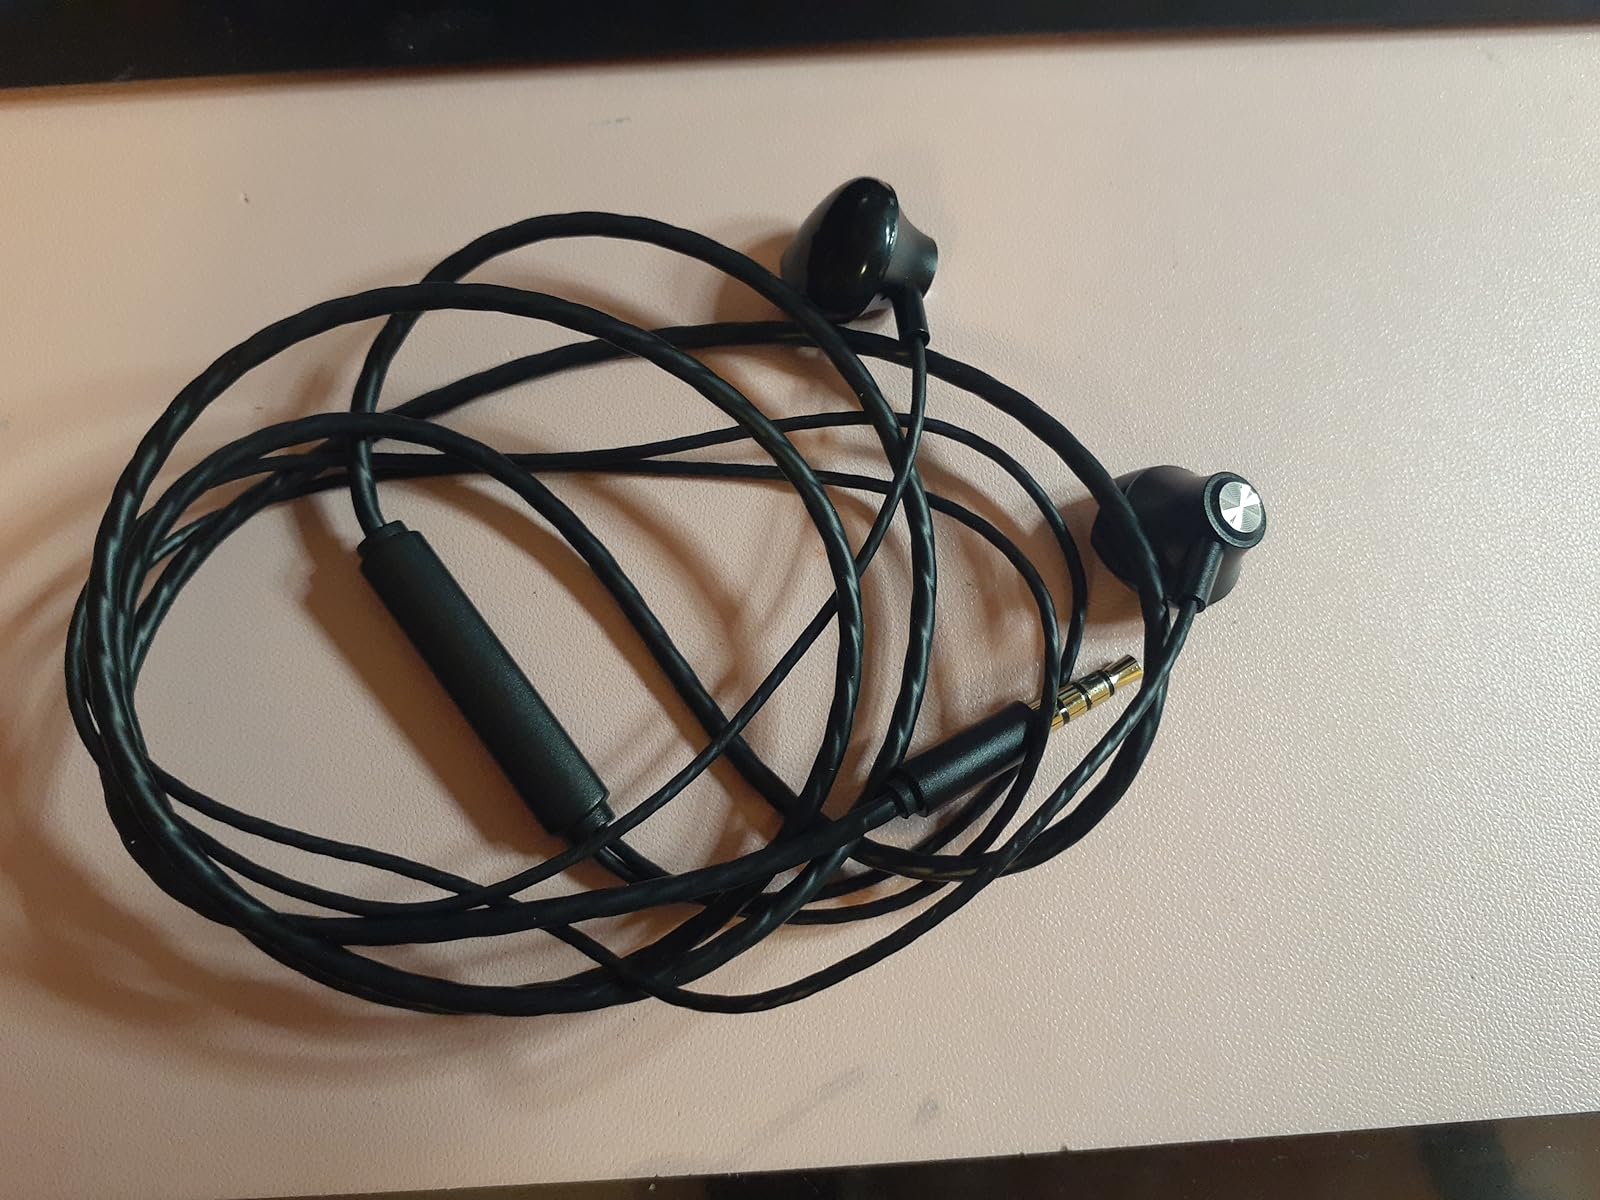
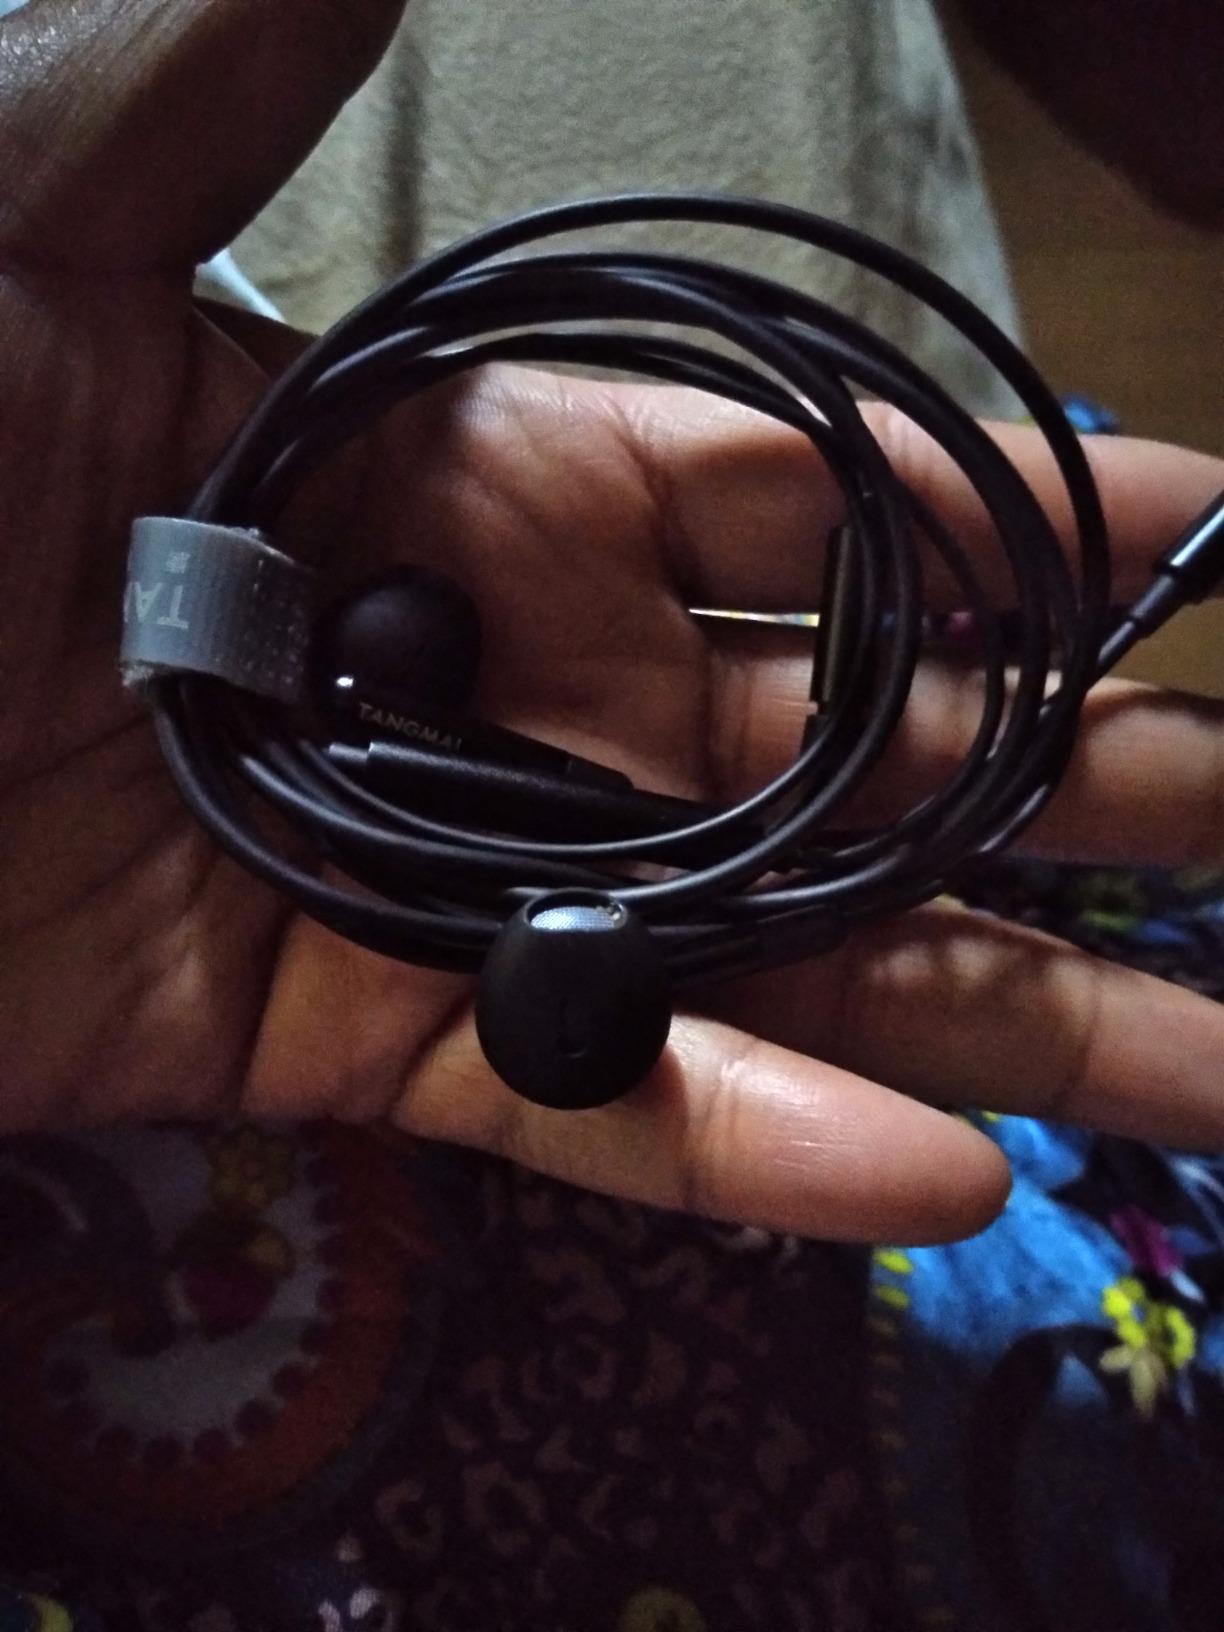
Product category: earbuds
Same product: no